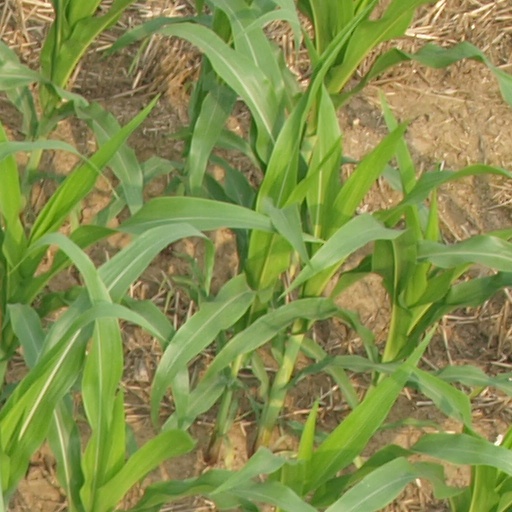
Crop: maize; corn